Kokkuri-san (film)

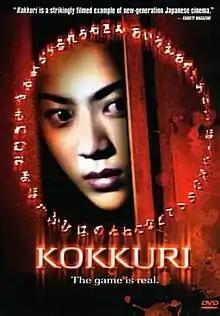

is a 1997 Japanese movie directed by Takahisa Zeze about three girls, Mio, Hiroko, and Masami.